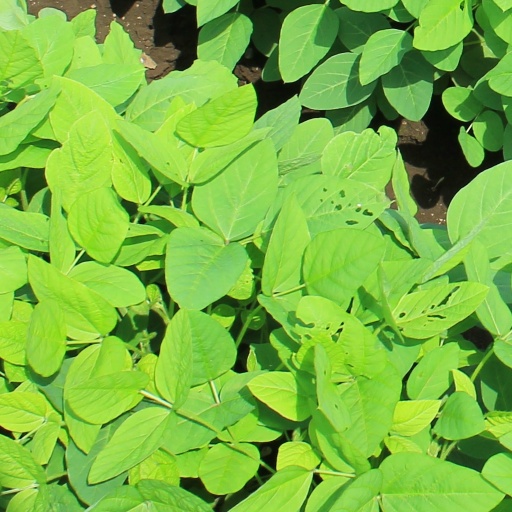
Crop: soybean